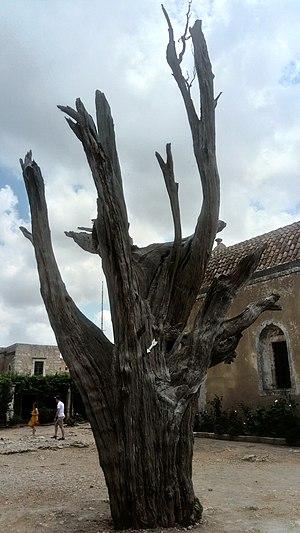
Le cyprès brûlé, vestige de l'holocauste du monastère d'Arkadi en Crète. Une flèche blanche indique la balle qu'il a reçu, encore fichée dans son écorce.
Le monastère d’Arkadi est un monastère orthodoxe situé sur un plateau fertile à 23 km au sud-est de Rethymnon, sur l'île de Crète.